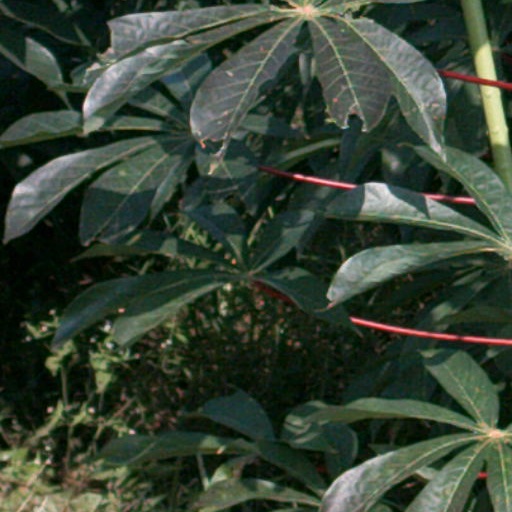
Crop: cassava